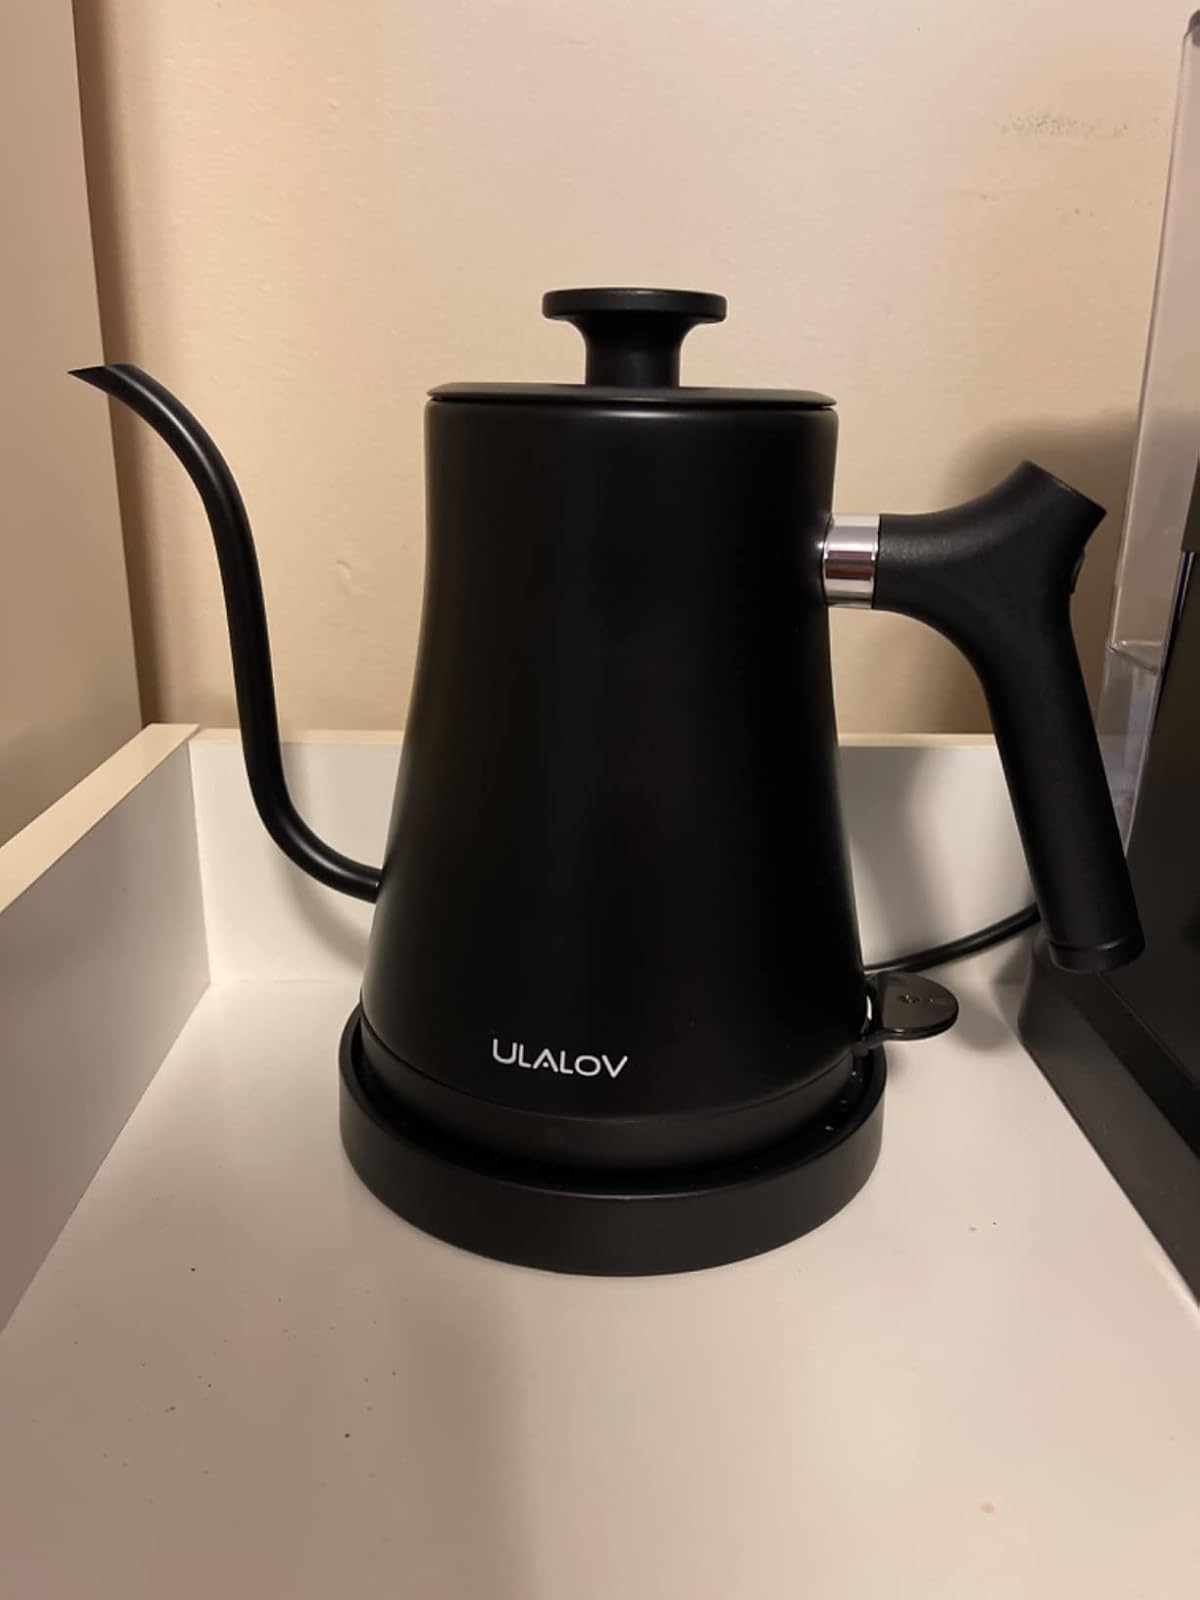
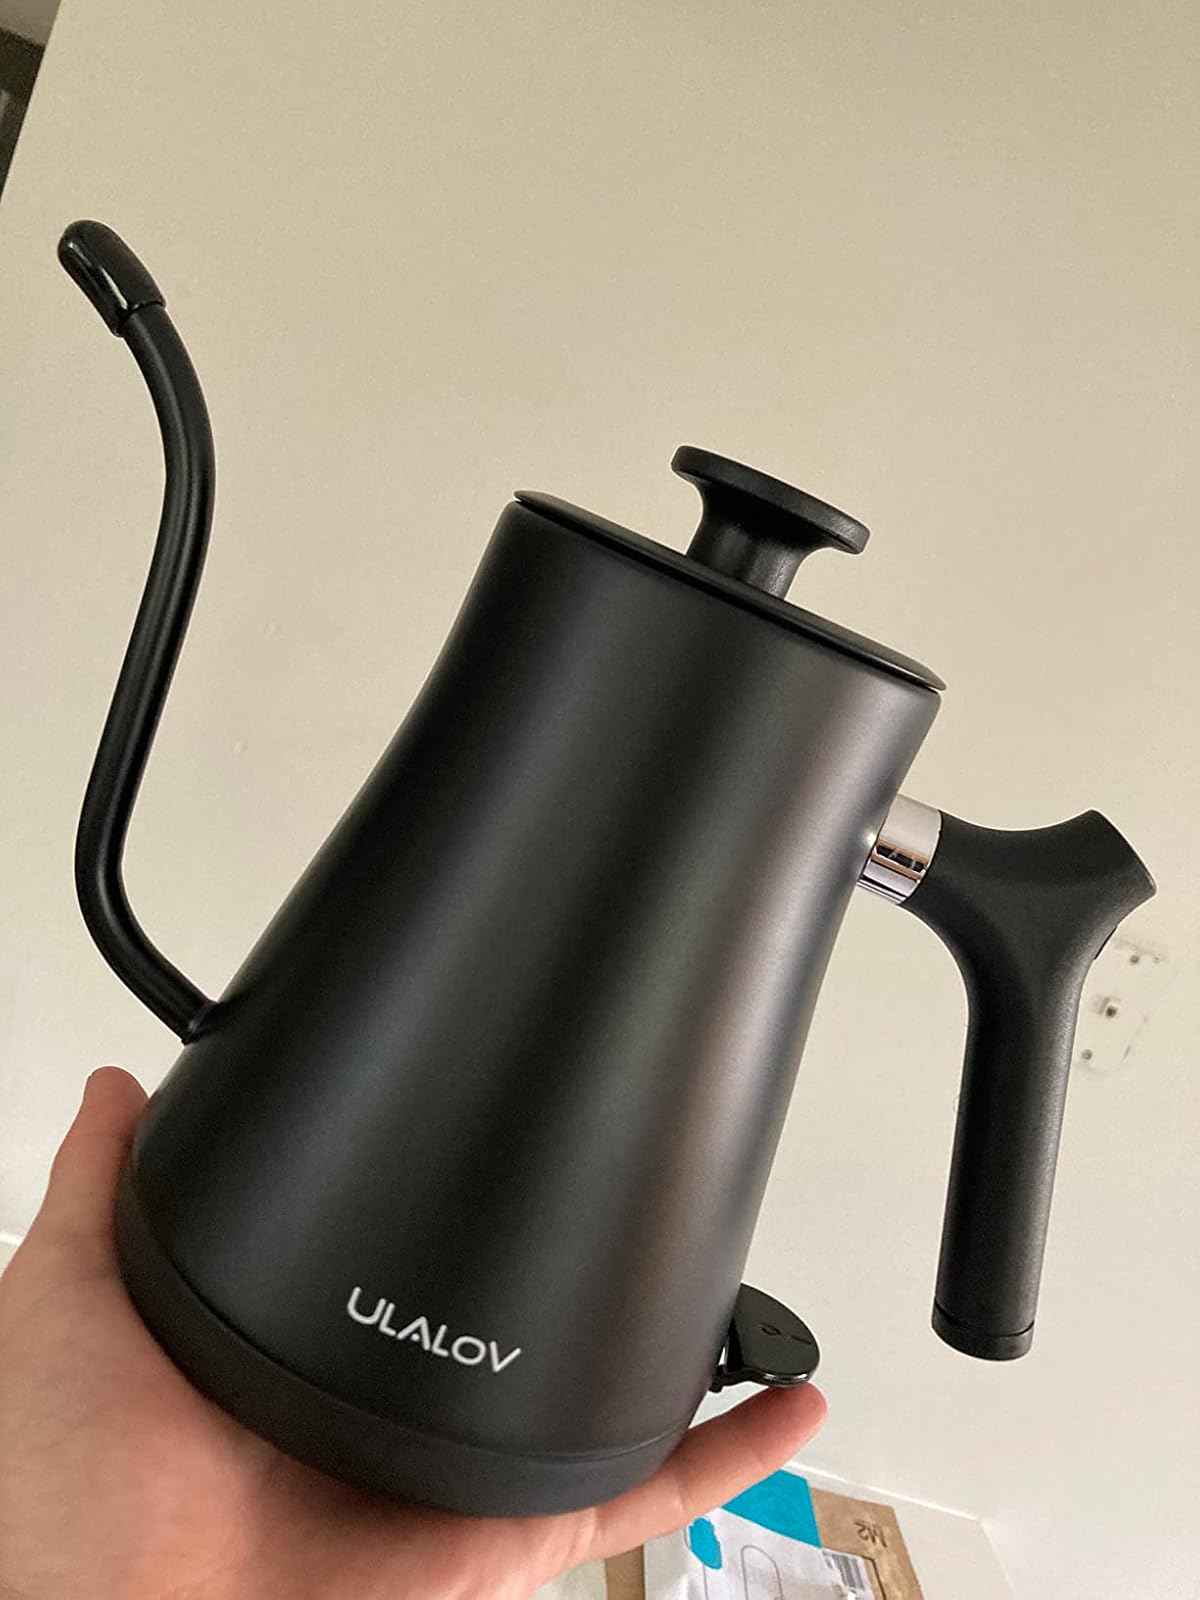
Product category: items_kettle
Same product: yes